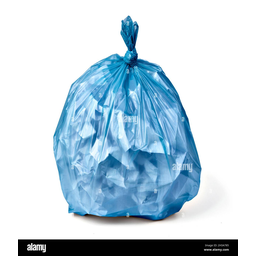
Label: plastic